First Russian Antarctic Expedition

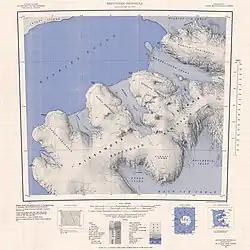
Map of the Alexander I Land compiled by United States Geological Survey and National Science Foundation, 1988

On February 8, 1821, the expedition headed to Rio de Janeiro. For the first time for the last three months, the crew was able to open all the hatches and to air all living decks and holds. Taken biological samples (Australian birds and penguins from Nova Scotia) got sick, many of them died. On February 11, birds were first carried out into the air. The next day, there was a strong downpour that allowed the crew to wash all sailor beds and collect more than 100 buckets of water for domestic use. On February 19, the last fur seal taken from Nova Scotia died; he had been living on the board for 23 days. On February 23, one of the Australian cockatoo that was released from the cage, fell off to the sea from the tackle. However, "Vostok" went with low speed and the crew was able to lower a pole to water, to which the cockatoo was able to clung. Eventually, on February 27, travellers anchored in the Guanabara Bay, where vice consul Petr Kilhen met them. He stated that the kingdom adopted Spanish Constitution of 1812, and the court was preparing for moving to Lisbon. Bellingshausen instructed vice-consul to find a merchant who would set a bracket for strengthening the corpus of the vessel. On February 28, the captain travelled to the plenipotentiary ambassador baron Diederik Tuyll van Serooskerken with a report. On March 1, officers visited American frigate that was returning from Guangzhou. Bellingshausen prohibited his crew to communicate with Americans since an epidemic raged on their board. On March 2, one of the spare roars in "Vostok" was given to Dutch frigate "Adler" that got damaged while transiting; it even did not need any repairment. Only on March 21, the crew was able to obtain oak knits through the naval port of Rio. Since in the Bellingshausen's crew there were nine professional Russian carpenters, it was decided to carry out all works by themselves. All repairs were finished only by April 2. After the Easter celebration, on April 11, the captain organized a common dinner and entertainment for officers and the crew. It was carried out on the board of "Mirny":